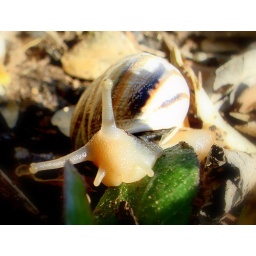
My little friend (not really) in my flower bed